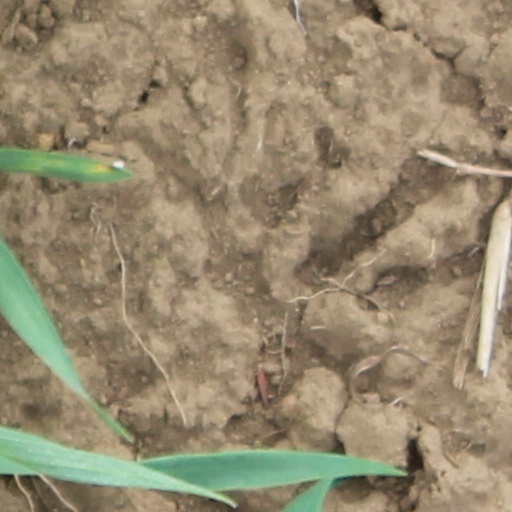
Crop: wheat